Carlisle Indian Industrial School

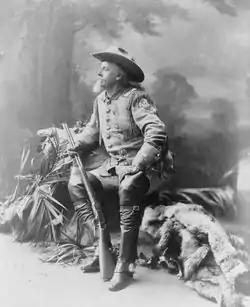
Buffalo Bill Cody and his Wild West show performed in Carlisle on June 24, 1898.

In 1880, Carlisle, Pennsylvania, was a thriving town as a borough and county seat of Cumberland County, west of the Susquehanna River, with a population of 6,209 people. The shoe factory in town employed over 800 residents. There were two railroads, three banks and ten hotels in Carlisle by the time Pratt established his school. By the late 19th century, there were 1,117 "colored residents" in Carlisle. Carlisle boasted a low unemployment rate and a high literacy rate at the time of the census. It was considered a good location, as it was not in a big city. It was not so far West that the students would be able to run away back to their families.